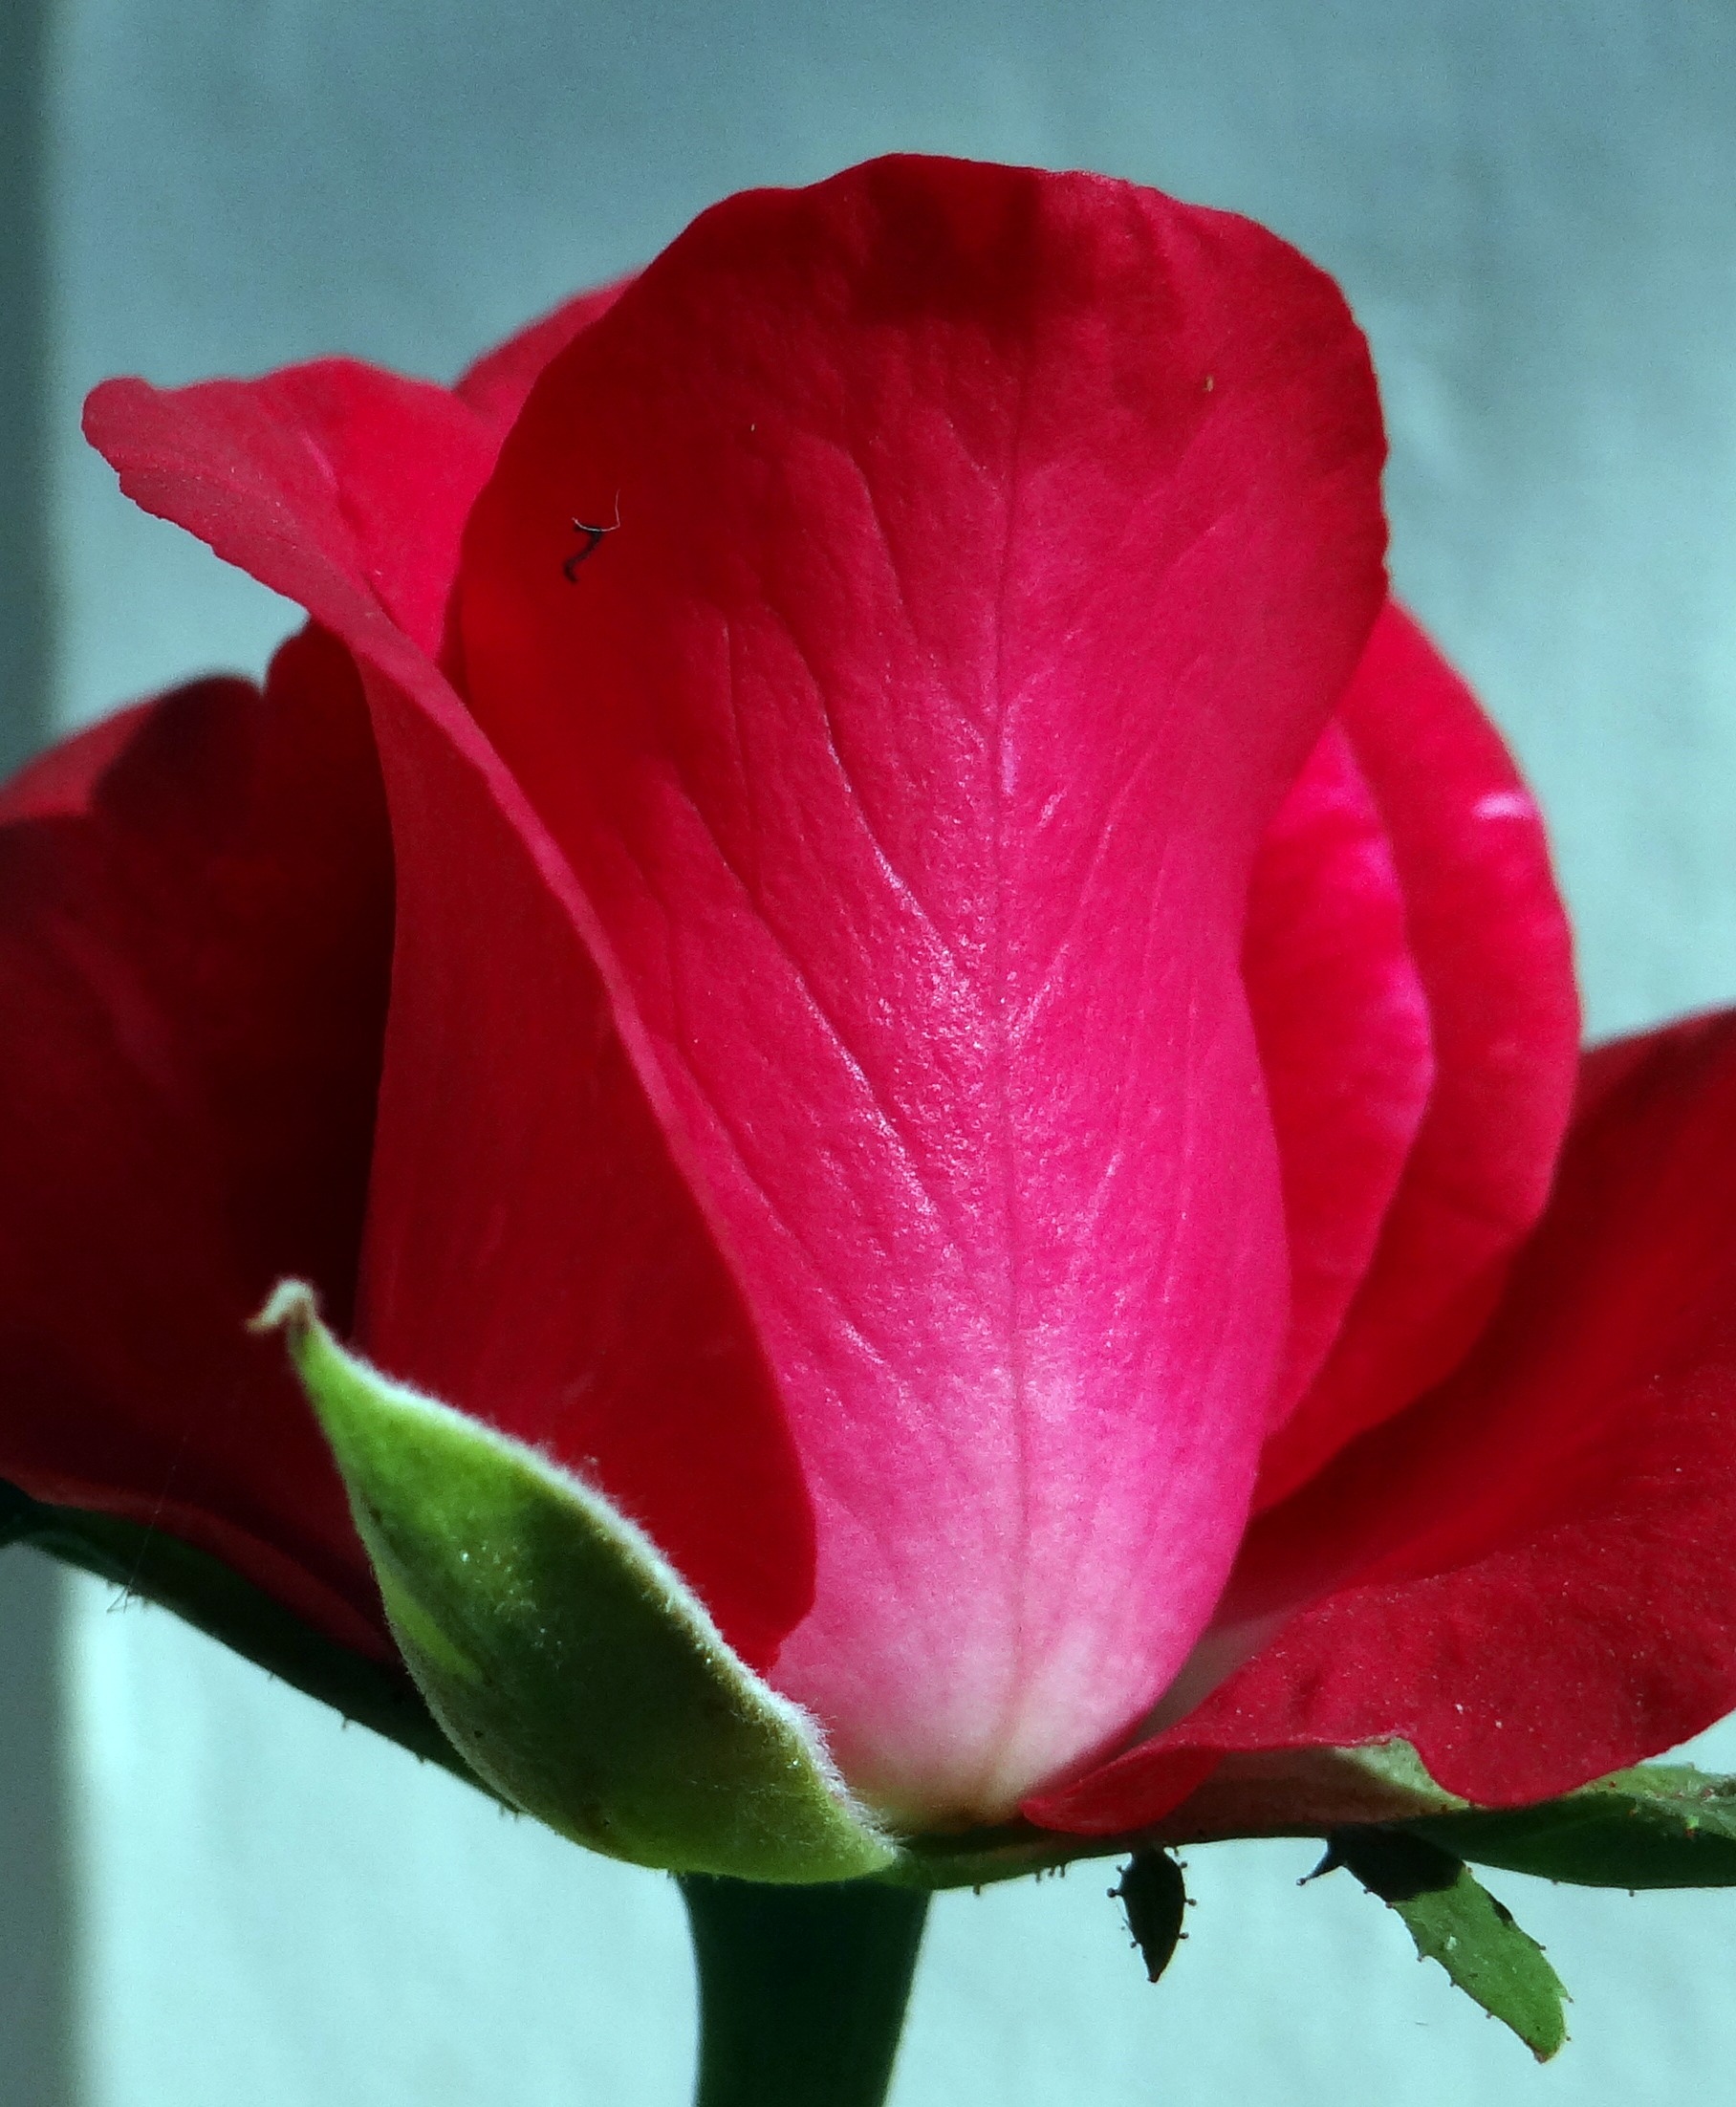
blossom, growth, plant, stem, flower, petal, bloom, summer, floral, celebration, aroma, love, rose, pollen, red, natural, fresh, romance, romantic, botany, pink, wedding, flora, botanical, life, ornament, cultivation, close up, luxury, spa, growing, new, passion, style, elegant, soft, delicate, anniversary, valentine, vibrant, bud, femininity, elegance, glamour, bridal, sensuality, macro photography, flowering plant, garden roses, rose family, fragility, plant stem, land plant